Ripper Street

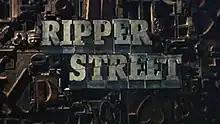

Ripper Street is a British mystery drama television series set in Whitechapel in the East End of London starring Matthew Macfadyen, Jerome Flynn, Adam Rothenberg, and MyAnna Buring. It begins in 1889, six months after the infamous Jack the Ripper murders. The first episode was broadcast on 30 December 2012, during BBC One's Christmas schedule, and was first broadcast in the United States on BBC America on 19 January 2013. "Ripper Street" returned for a second eight-part series on 28 October 2013.